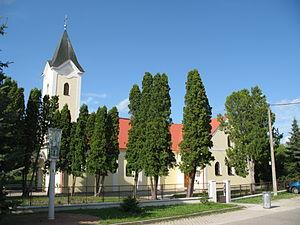
Chrabrany est un village de Slovaquie situé dans la région de Nitra.